Question: Please indicate a possible affordance area of the drink_with_bottle that can be used for drinking
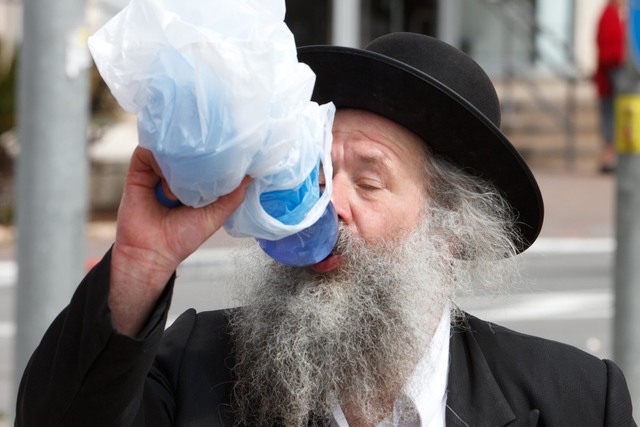
Answer: [88.5, 10.5, 332.5, 268.5]